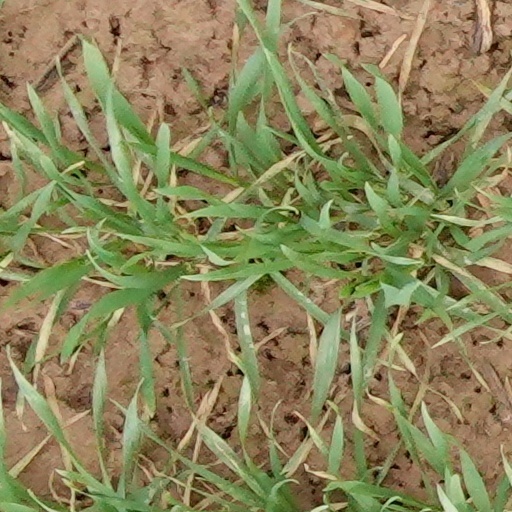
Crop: wheat